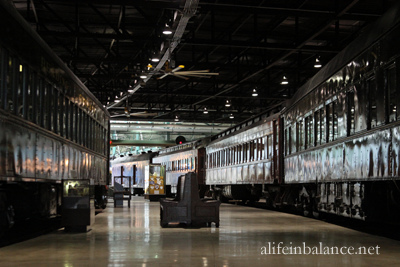
A couple of trains parked inside of a train station.

Commuter rail cars at indoor train depot area.

An empty train station with several trains but no passengers.